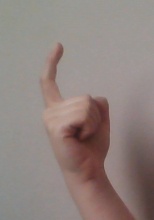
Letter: ra